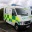
Label: ambulance